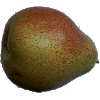
Label: Pear Forelle 1